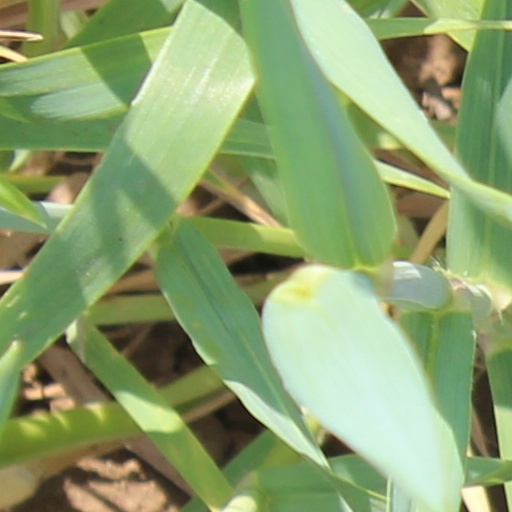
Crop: wheat